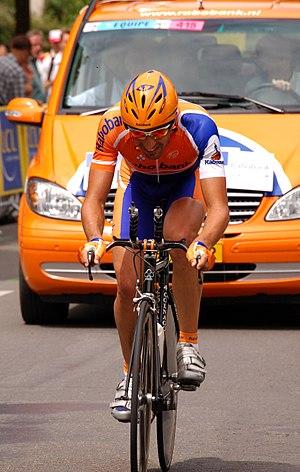
Juan Antonio Flecha Giannoni, né le 17 septembre 1977 à Junín en Argentine, est un coureur cycliste espagnol. Professionnel de 2000 à 2013, il est spécialiste des classiques pavées et est monté sur le podium de Paris-Roubaix et du Tour des Flandres. Il a également remporté le Championnat de Zurich en 2004.